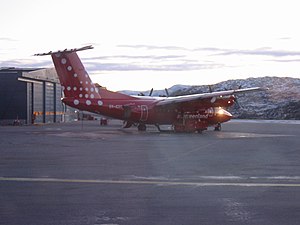
Ilulissat Lufthavn
Ilulissat Lufthavn er en grønlandsk flyveplads beliggende i Ilulissat med en asfaltlandingsbane på 845 m x 30 m. I 2008 var der 36.630 afrejsende passagerer fra flyvepladsen fordelt på 2.504 starter.